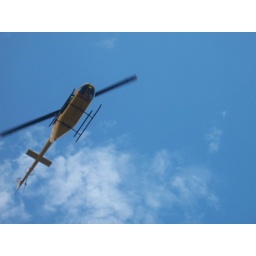
This helicopter was flying over my neighborhood today police and sheirff cars were prevelent in the area.